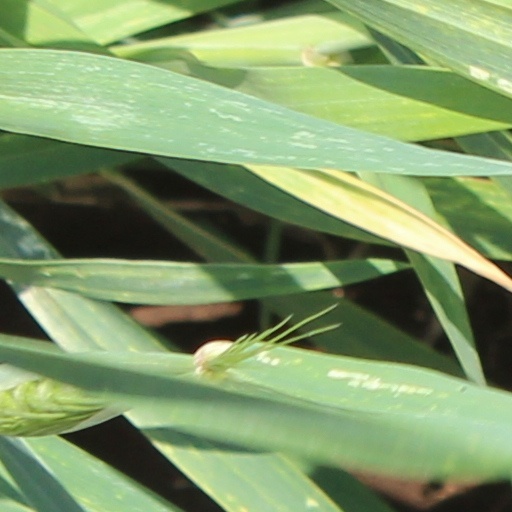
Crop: wheat